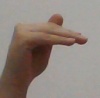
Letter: khaa